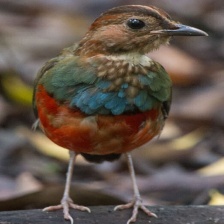
Species: RED BELLIED PITTA
Scientific name: PITTA ERYTHROGASTER